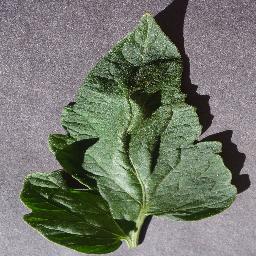
Label: Tomato___healthy